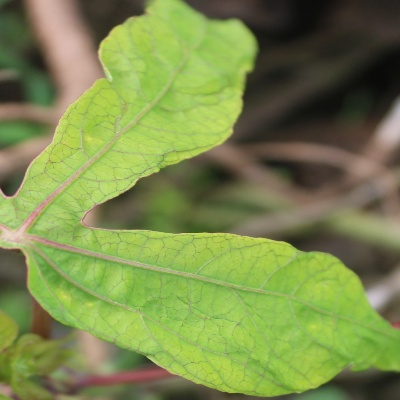
Crop: Cassava
Condition: mosaic